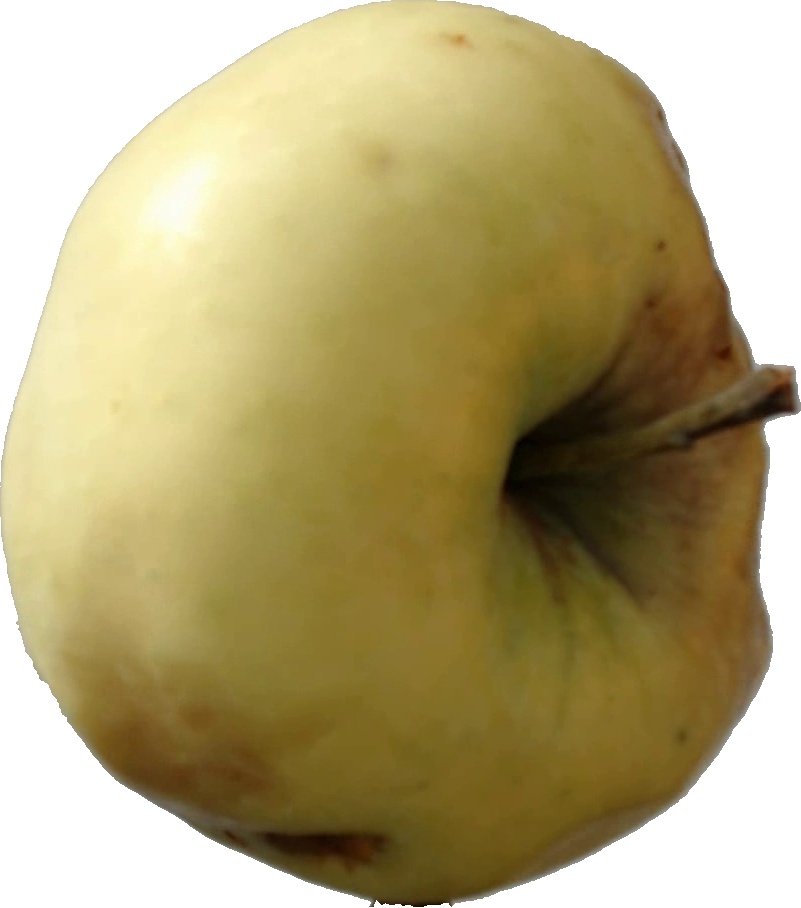
Label: apple_hit_1